Maaveerar Naal

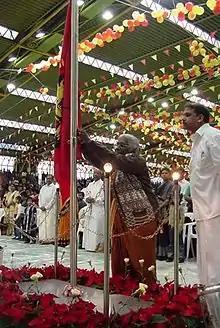
A mother of a martyred LTTE cadre raises the Tamil Eelam flag on Maaveerar Naal 2002 in Germany

The first Maaveerar Naal was held on 27 November 1989. The date was chosen as it was the anniversary of the first LTTE cadre to die in combat, Lt. Shankar (Sathiyanathan alias Suresh), who died on 27 November 1982. On 27 November 1989 around 600 LTTE cadres gathered secretly in the jungles near Nithikaikulam in Manal Aru, Mullaitivu District, to remember their fallen comrades who at that time numbered around 1,300. In his speech LTTE leader V. Prabhakaran told the gathering that if he ever betrayed Tamil Eelam they must kill him.